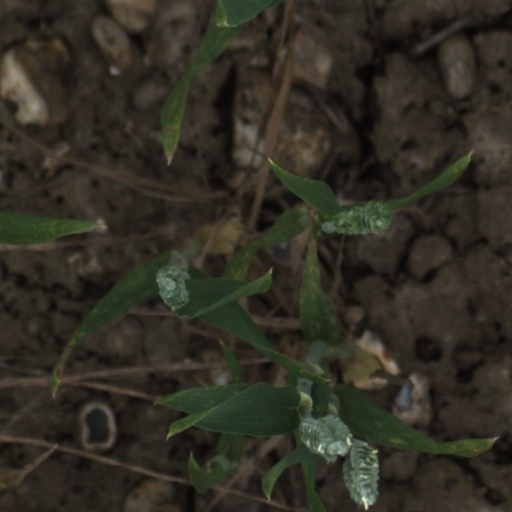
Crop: wheat